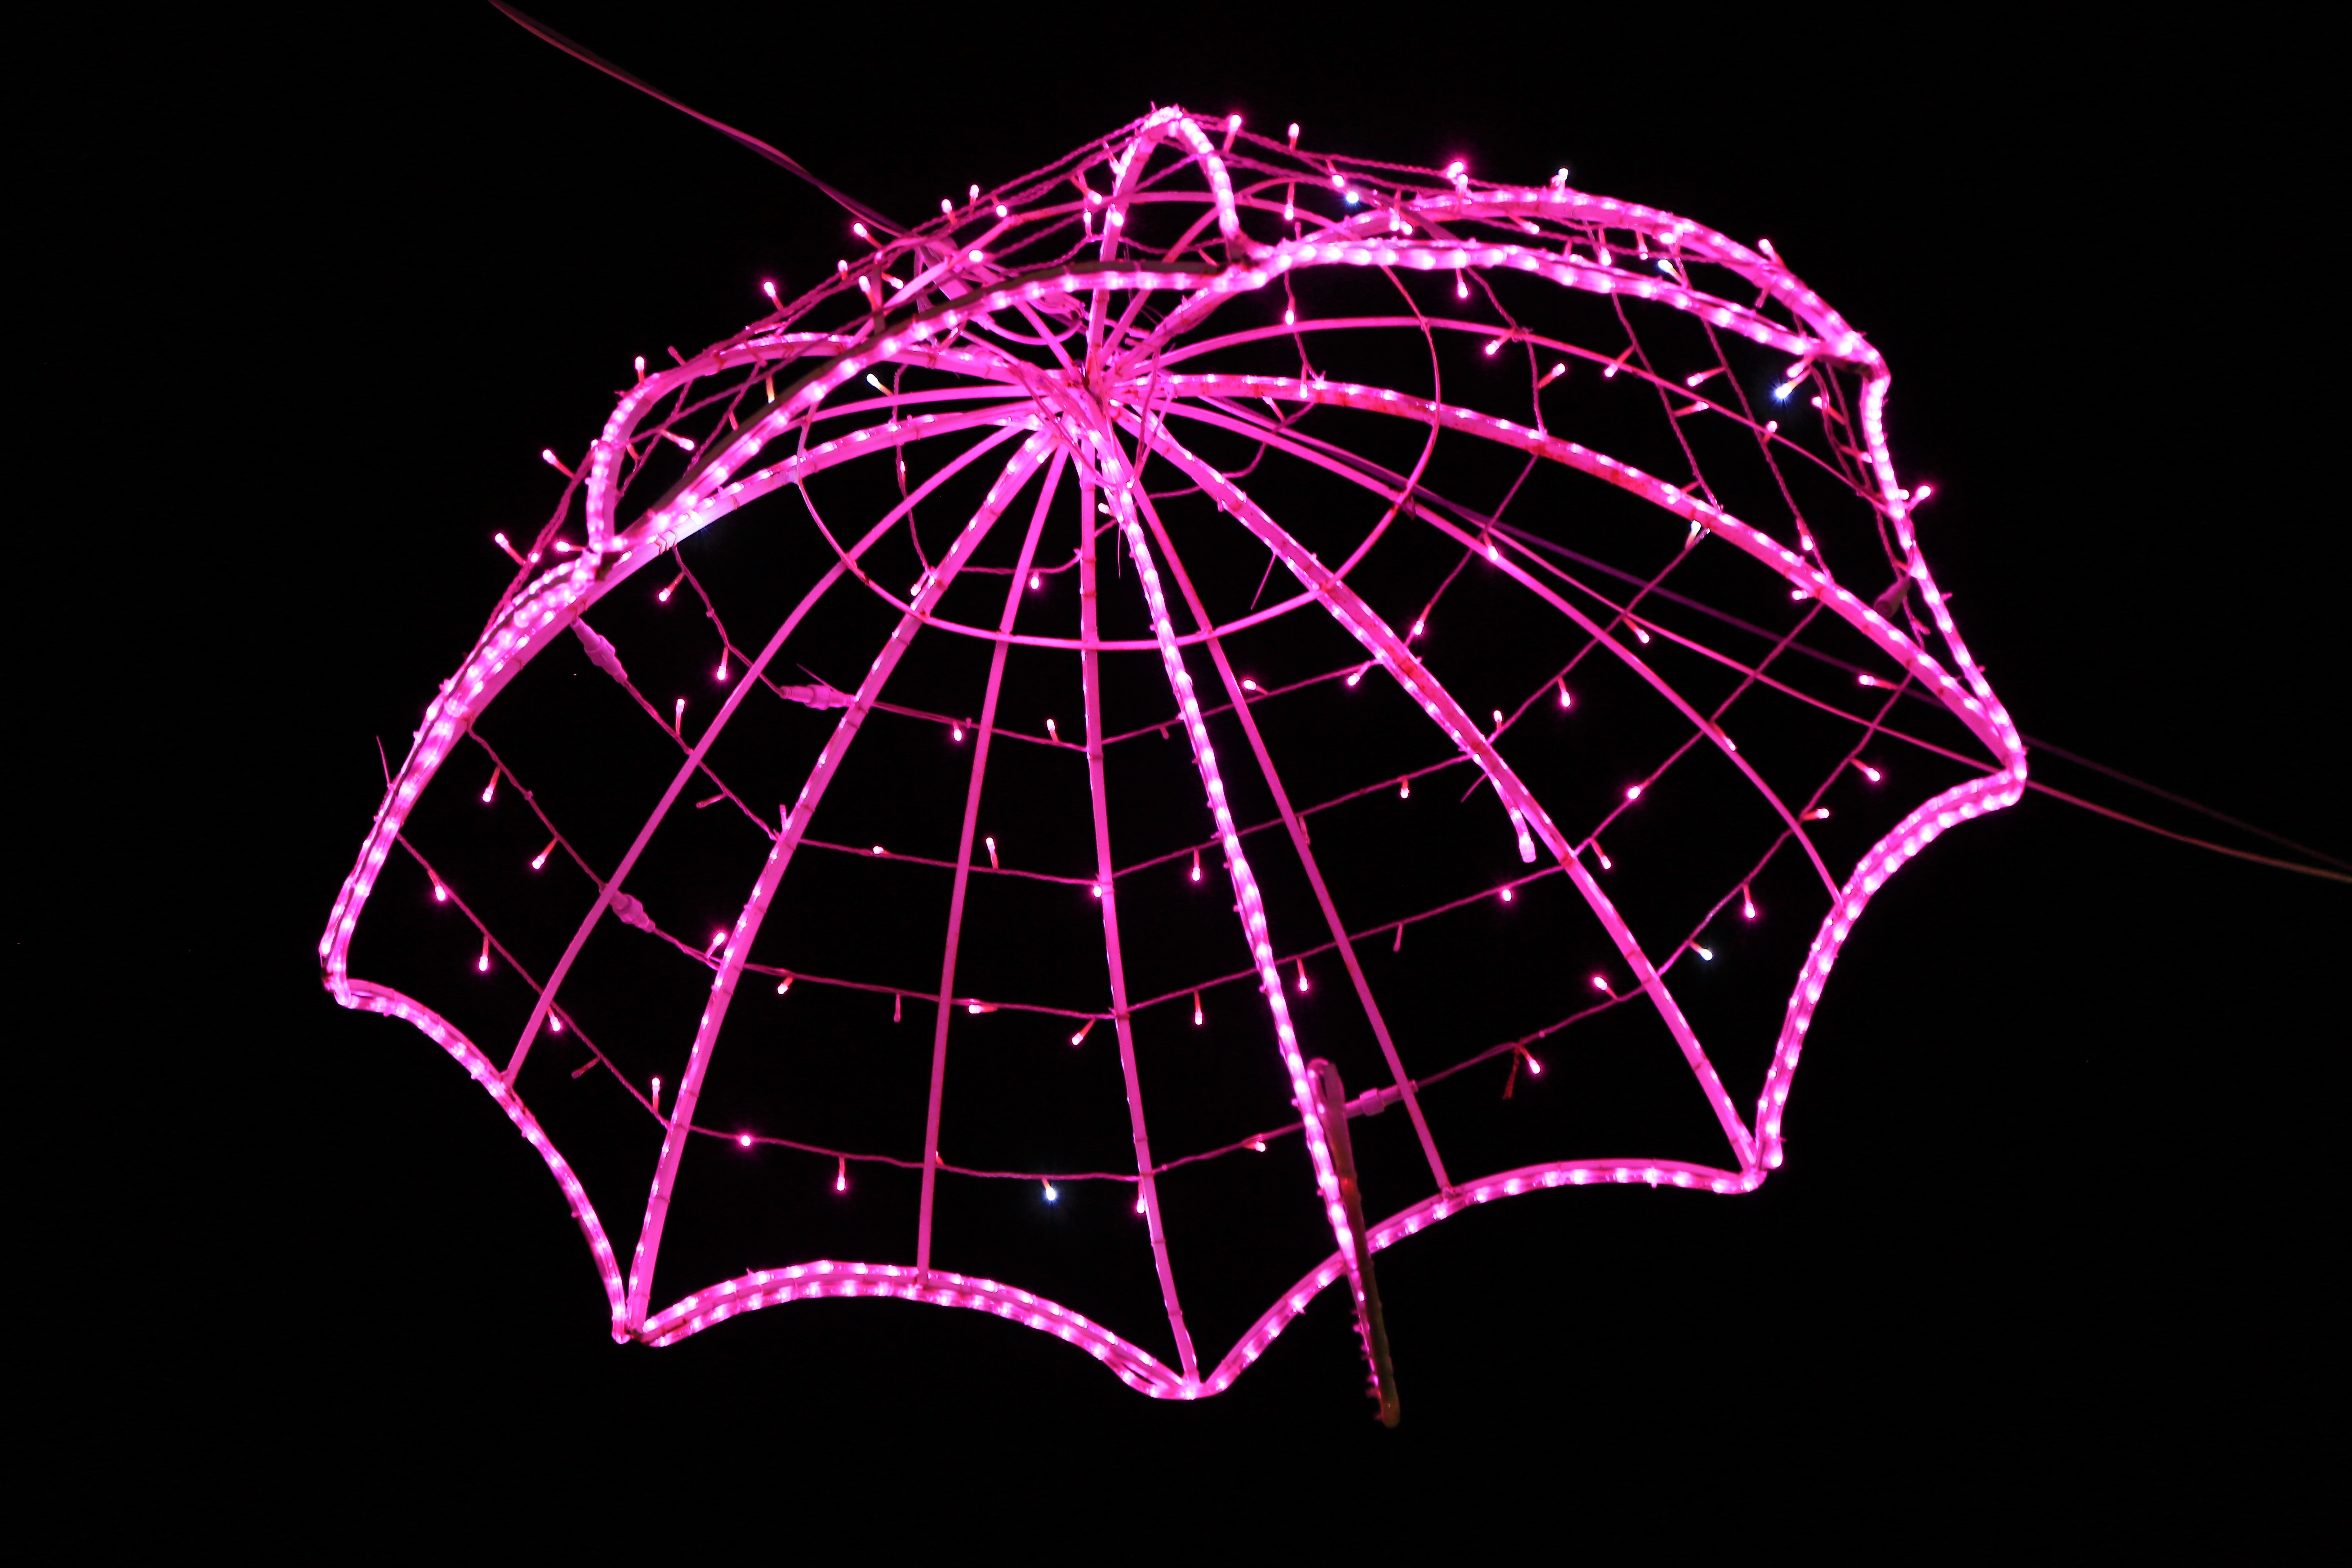
lighting, night, light, lamp, landscape, pink, magenta, line, illustration, graphics, graphic design